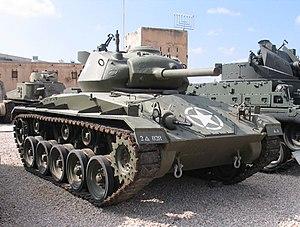
Le char M24 Chaffee est un char léger produit par les États-Unis, utilisé pendant la Seconde Guerre mondiale et dans plusieurs conflits ultérieurs comme la guerre de Corée. Il est désigné Chaffee par les Britanniques en l’honneur du général Adna Romanza Chaffee, qui a contribué au développement des unités blindées dans l'armée américaine.
L'opération Camargue fut l'une des plus importantes opérations du corps expéditionnaire français en Extrême-Orient et de l'armée nationale vietnamienne lors de la guerre d'Indochine. Elle a eu lieu du 28 juillet au 10 août 1953. Des bataillons de chars français, des unités parachutistes et des troupes débarquées par des péniches sur la côte du centre de l'Annam, au Vietnam actuel, ont tenté de refouler les forces communistes du Việt Minh de la stratégique route nationale 1A.